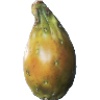
Label: Cactus fruit 1